Viviane Ferreira

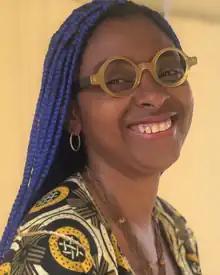
Viviane Ferreira

Viviane Ferreira (born in Salvador in 1985) is a Brazilian director, screenwriter and producer. She is also a lawyer and an activist of the Black movement and founder of Odun Filmes. She is also president and co-founder of the Brazilian Association of Black Audiovisual Professionals (APAN).